IMSA World Championship Racing

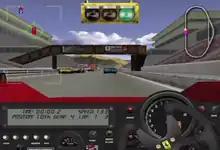
Gameplay screenshot from the released beta build

"IMSA World Championship Racing" is a sports prototype racing game similar to "Gran Turismo", where the player must maneuver a car to compete against artificially intelligent opponents on various race tracks set across countries such as United States and Japan. The game features various modes to choose from such as Arcade Mode, where the player can freely choose the courses they wish to race on, alongside the option of adjusting other settings such as weather conditions, number of laps and more.